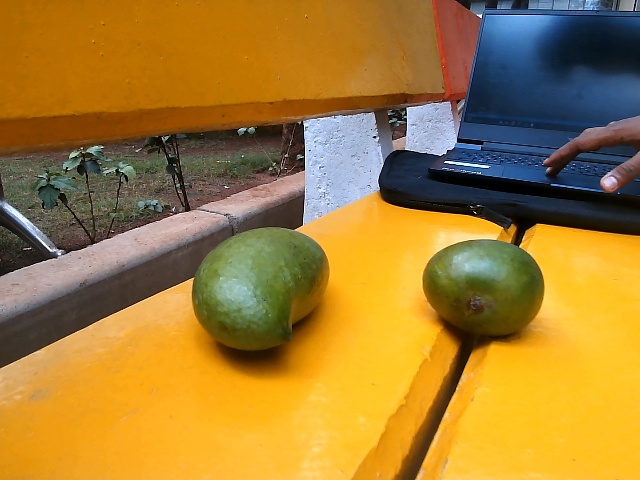
Label: Raw_Mango